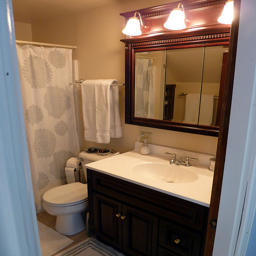
a bathroom with a toilet a sink and a mirror
Small bathroom with a toilet, sink, shower, and mirror.
A small bathroom with a toilet sitting next to a curtain covered shower.
A bathroom with a wooden cabinet and vanity
Light shines on a clean bathroom with sink, shower, and toilet.